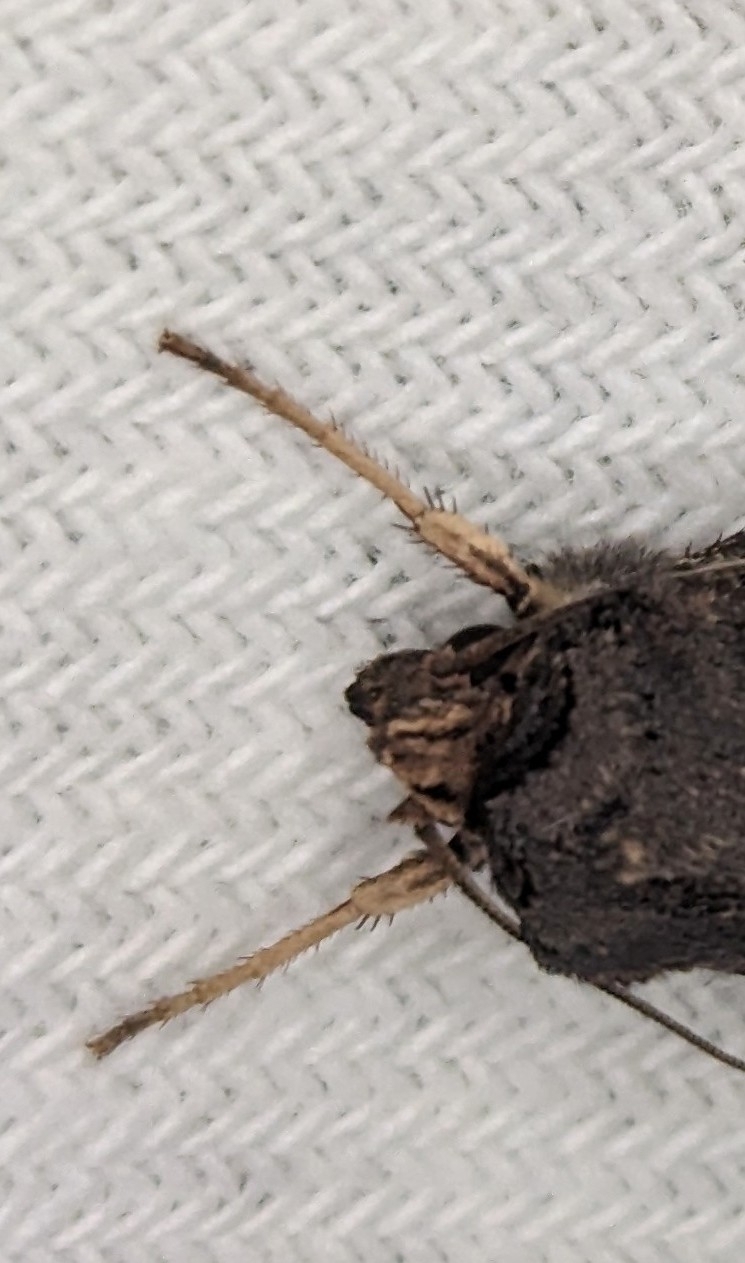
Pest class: cutworms